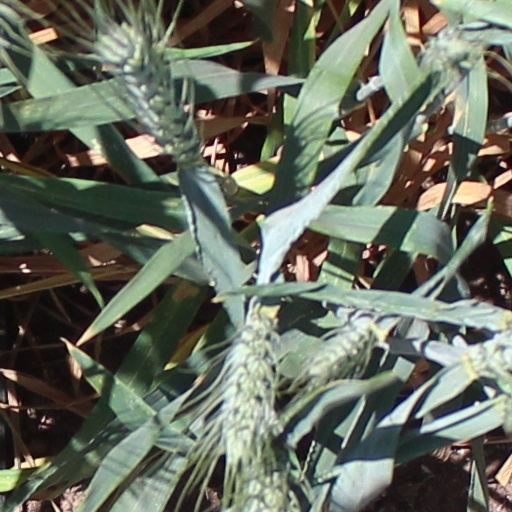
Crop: wheat